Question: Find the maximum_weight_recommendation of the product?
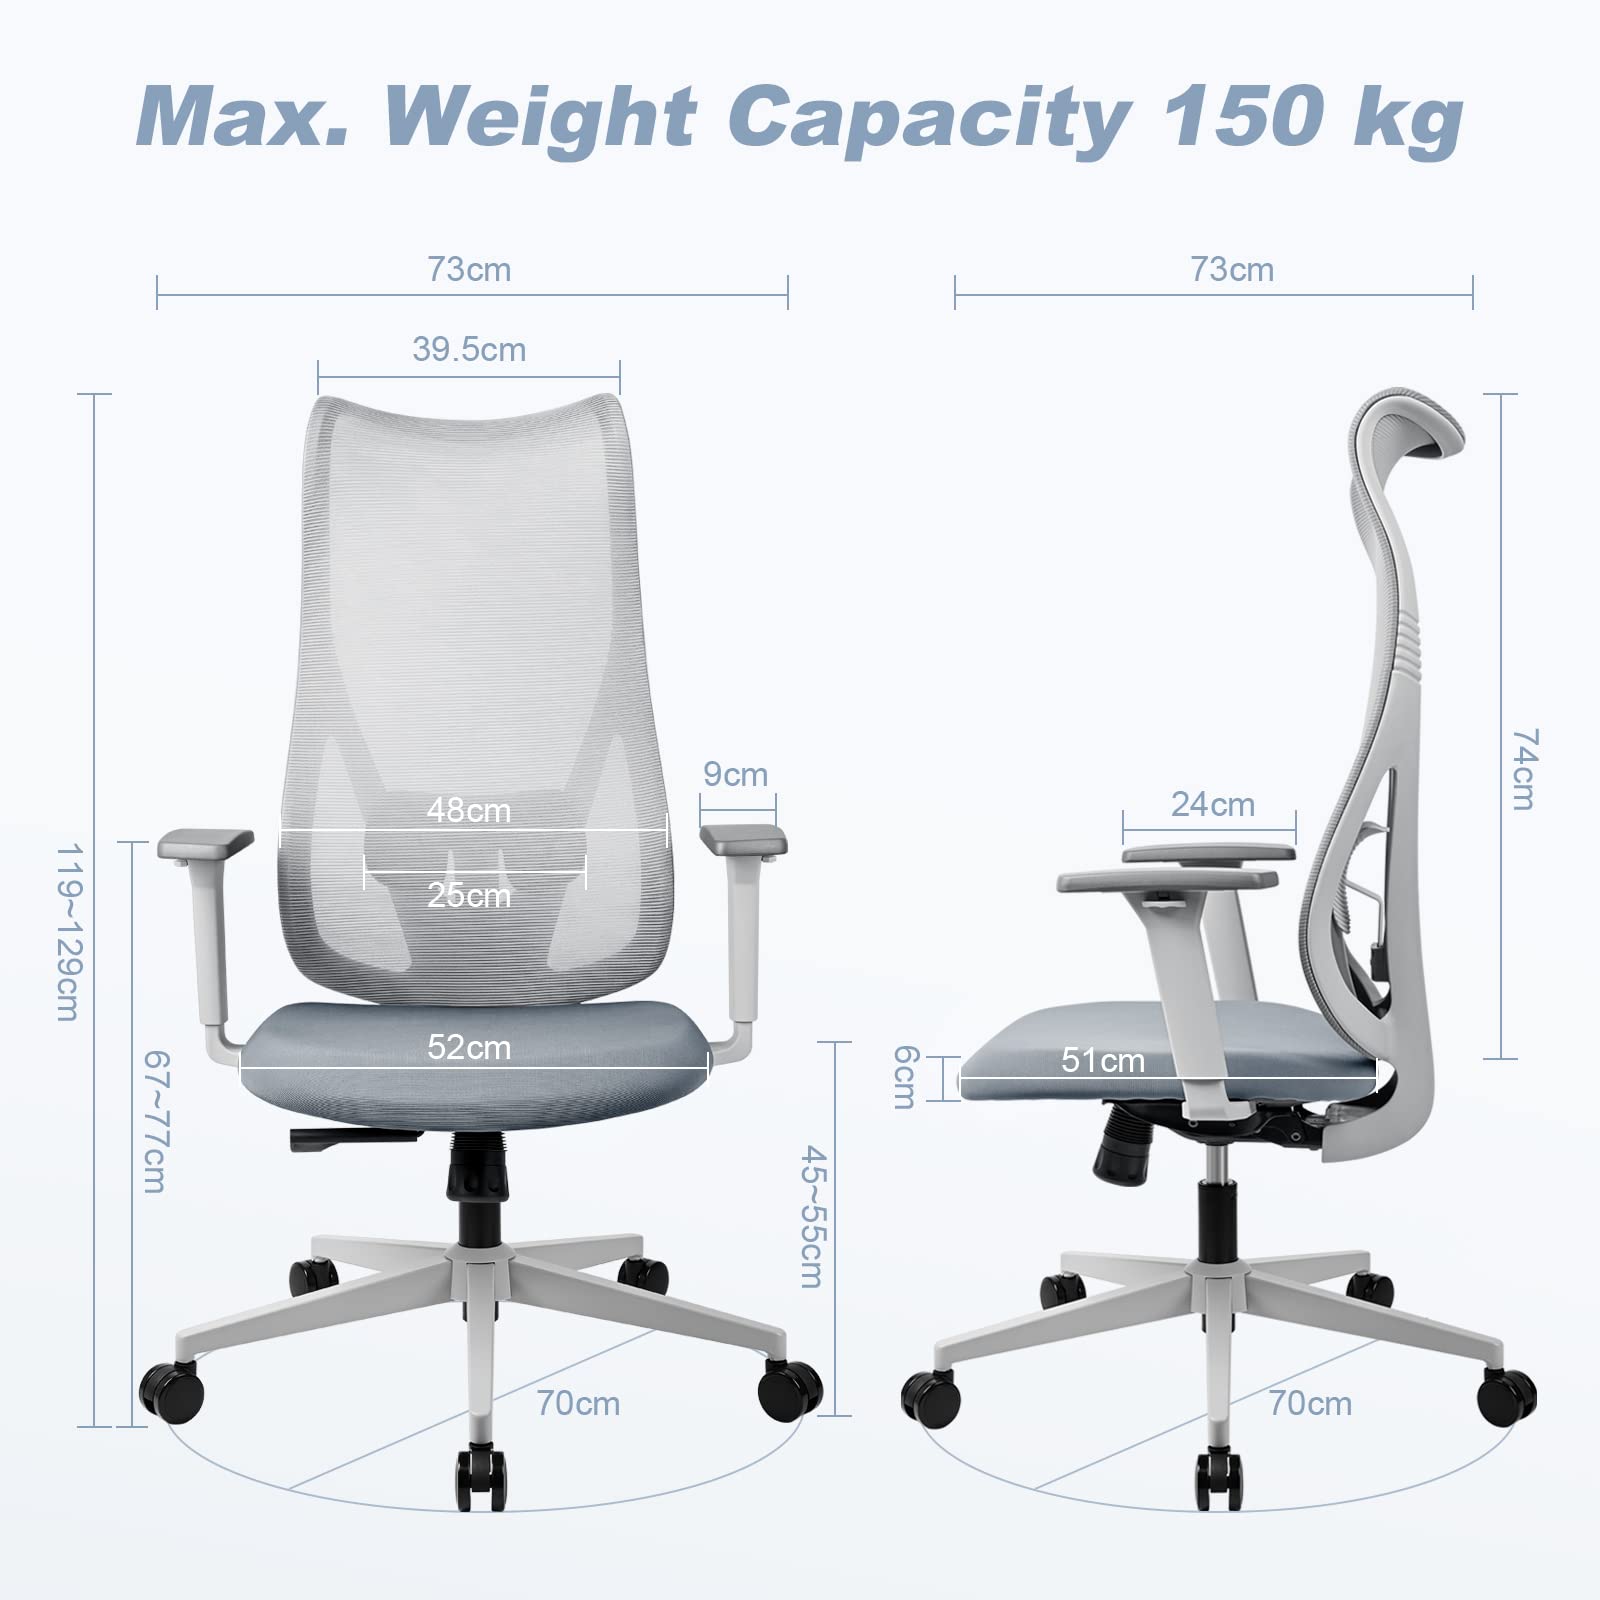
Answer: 150 kilogram